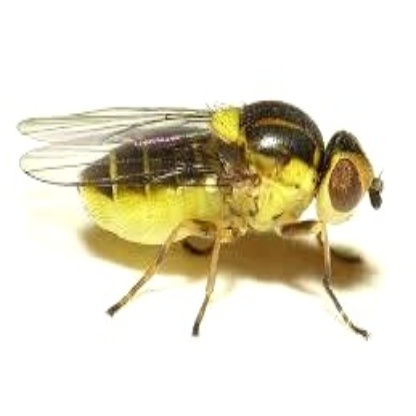
Nhãn: Rầy Nâu (Brown Plant Hopper)